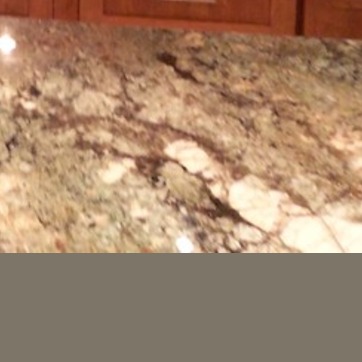
Material: polishedstone